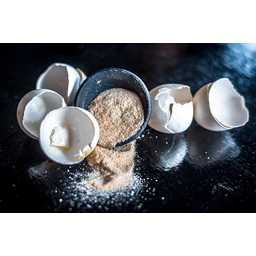
Label: eggshells